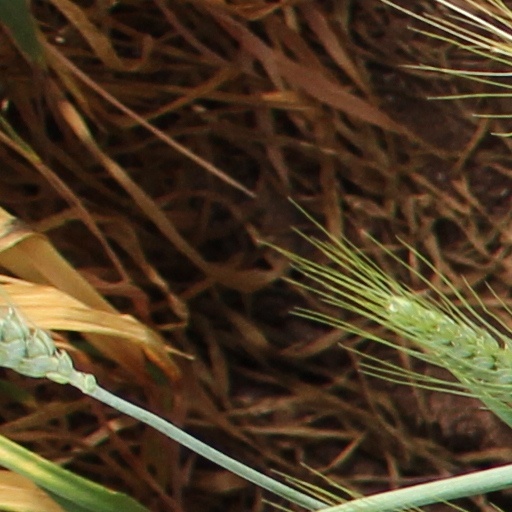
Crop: wheat